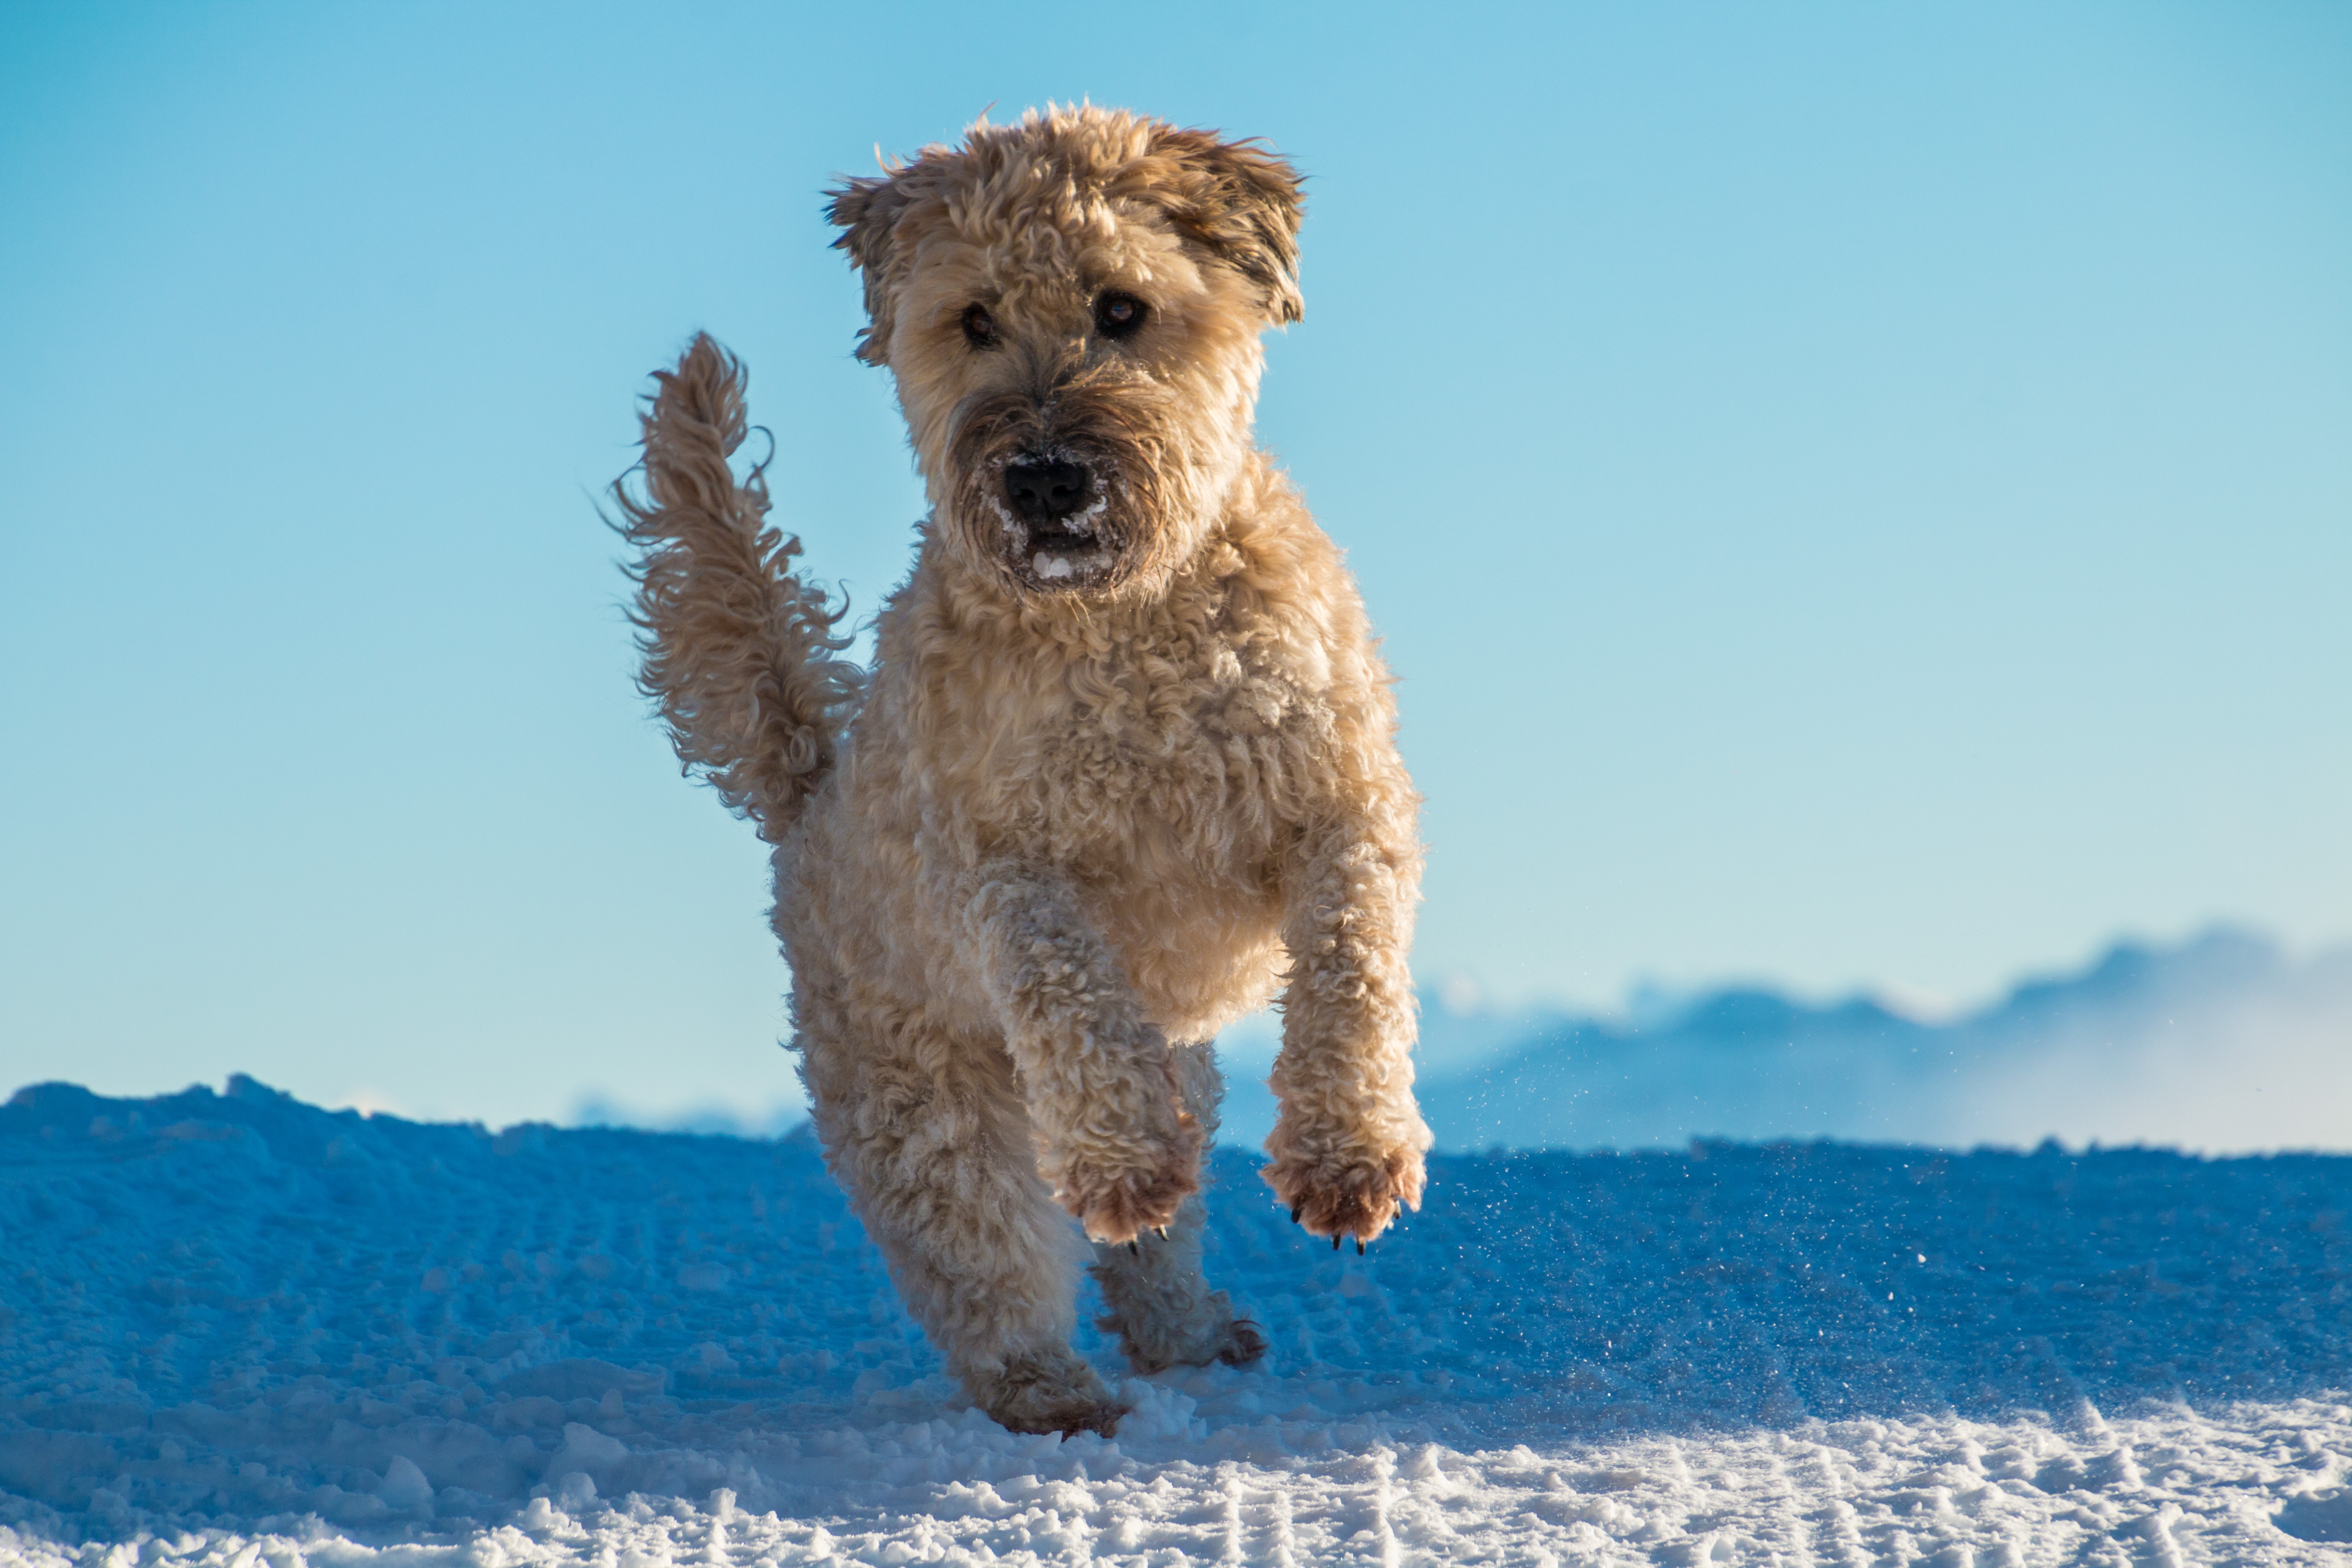
snow, winter, play, dog, animal, jump, mammal, happy, vertebrate, spout, dog breed, terrier, dog plays, jumps, young dog, goldendoodle, playing dog, irish soft coated wheaten terrier, airedale terrier, lakeland terrier, dog like mammal, carnivoran, schnoodle, glen of imaal terrier, dog crossbreeds, norfolk terrier, pumi